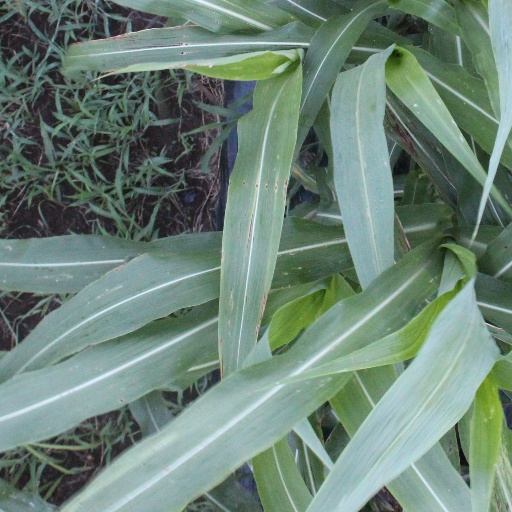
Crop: sorghum